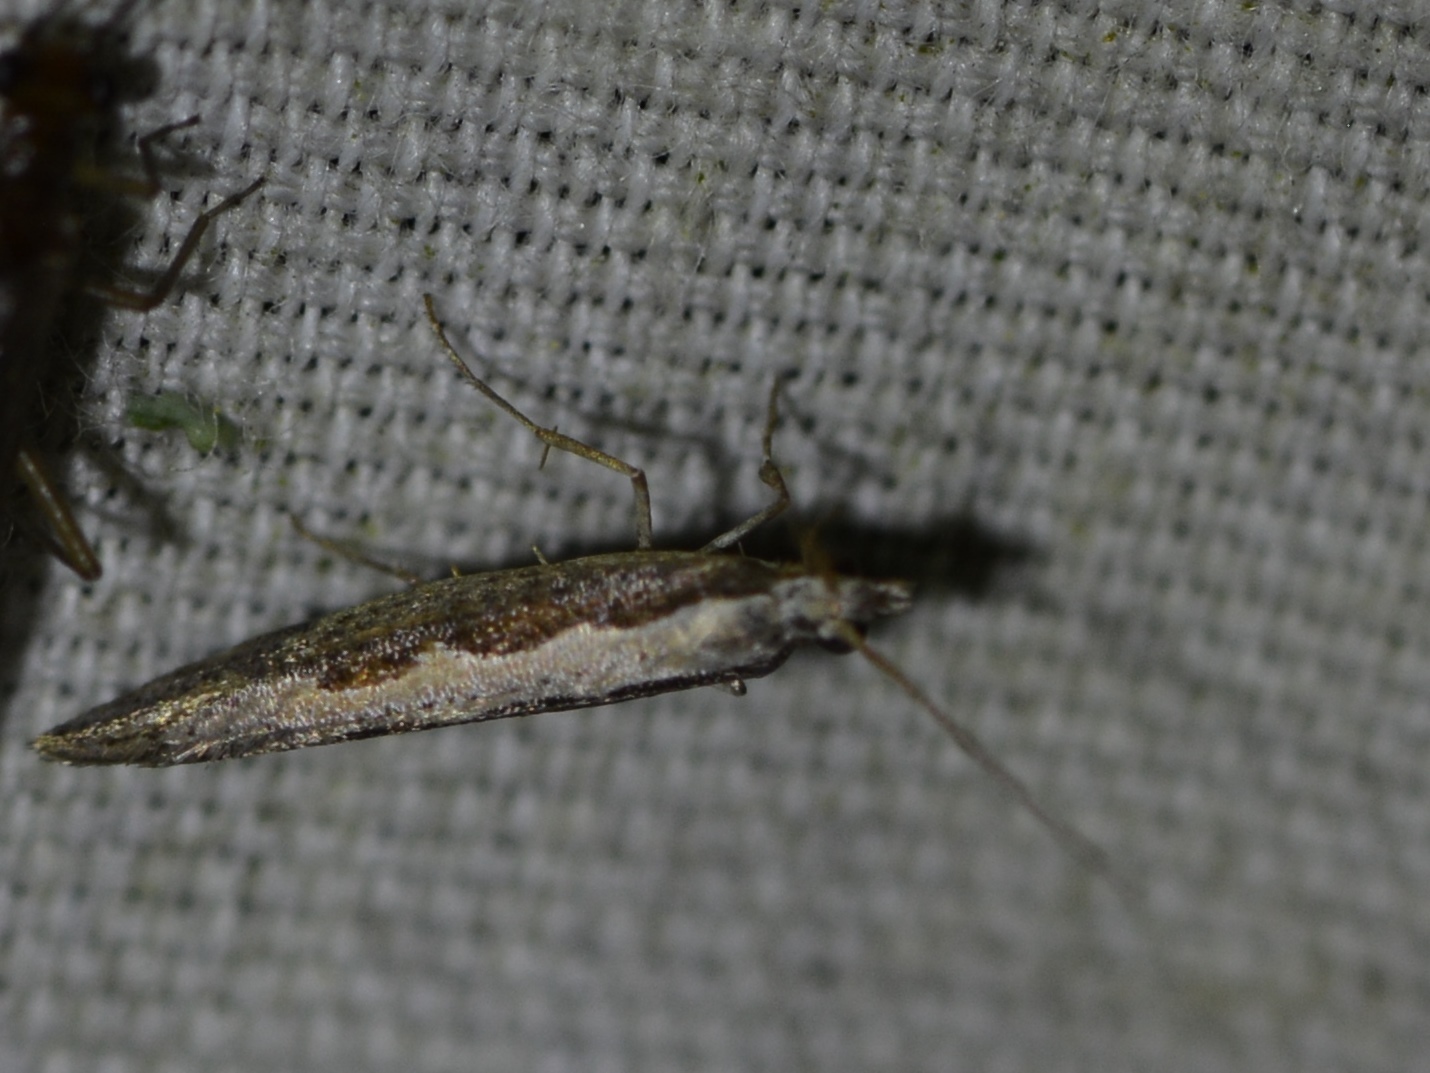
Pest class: diamondback_moth